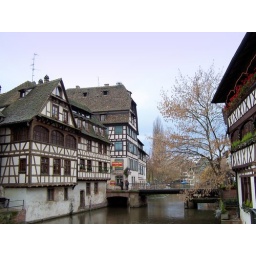
Houses in Alsace were taxed on their ground floor area, so they made the upper floors larger!